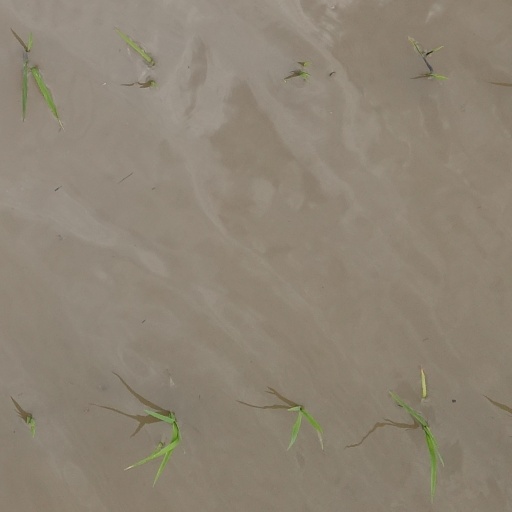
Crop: rice